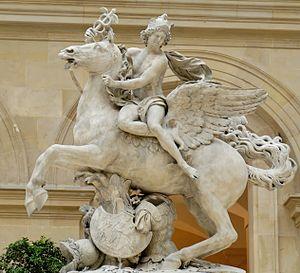
Mercure chevauchant Pégase. Marbre de Carrare, 1701-1702. Commandé en 1699 pour la décoration du parc de Marly, transféré en 1719 à l'entrée du jardin des Tuileries, remplacées en 1986 par des copies.